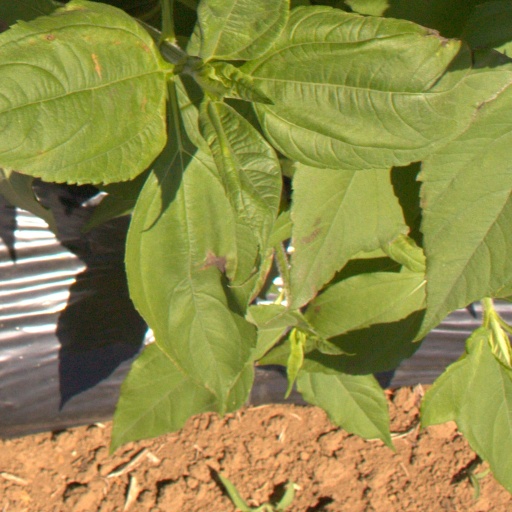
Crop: Jerusalem artichoke